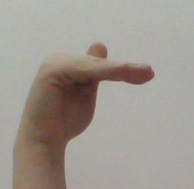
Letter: khaa